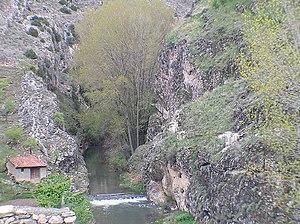
Le Turia est un fleuve d'Espagne, qui prend sa source à Muela de San Juan dans la Sierra de Albarracín. Il est appelé Guadalaviar dans sa première partie, depuis sa source jusqu’à la confluence avec l’Alfambra dans la ville de Teruel.